Jewell Junction, Iowa

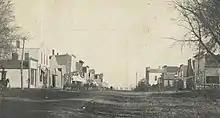
Main Street, 1910

Jewell Junction, better known as Jewell, is a city in Hamilton County, Iowa, United States. The population was 1,216 at the time of the 2020 census.